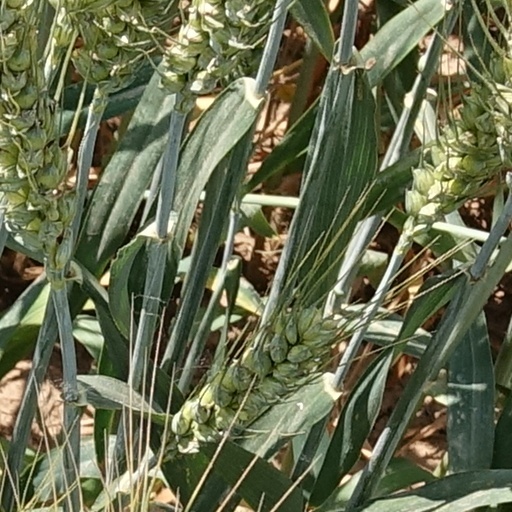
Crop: wheat